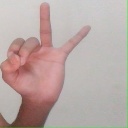
अक्षर: ण